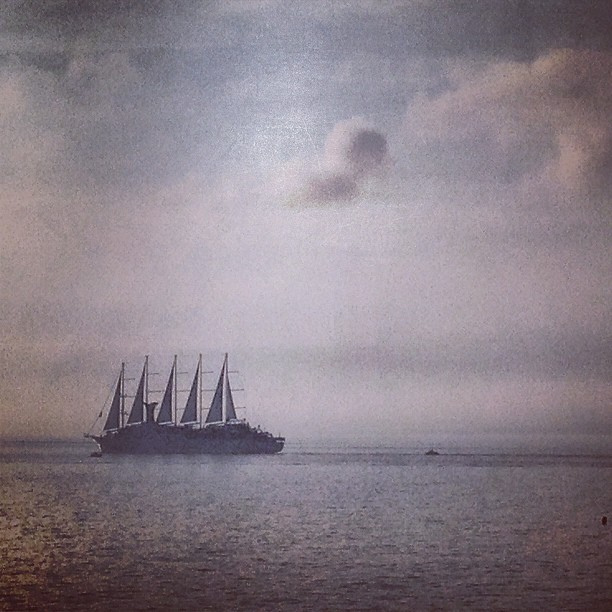
a boat floating by in the water on a cloudy day

A boat on water with clouds in the background.

There is a boat going across some water.

a large boat in a large body of water